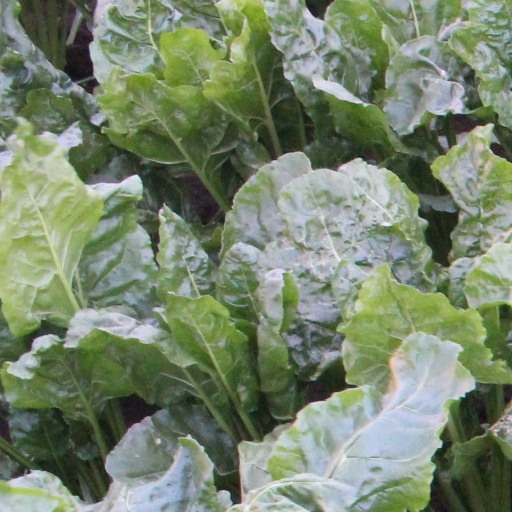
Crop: sugar beet